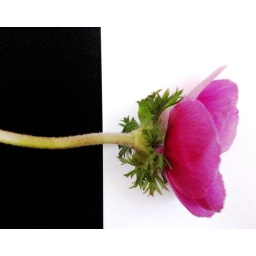
fiore in bianco e nero - Flower in black and white